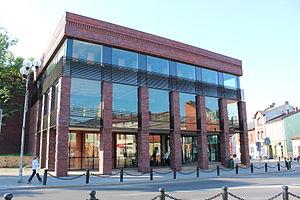
Jaworzno [à prononcer « Yavojno »] est une ville de la voïvodie de Silésie, en Pologne, et le chef-lieu du powiat-ville de Jaworzno. Sa population s'élevait à 93 556 habitants en 2014. La ville est un centre industriel et fait partie de l'agglomération industrielle de Haute-Silésie, une conurbation comptant 2 441 000 habitants.